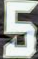
Number: 5